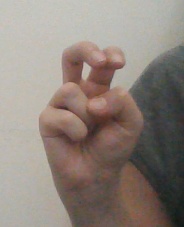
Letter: toot